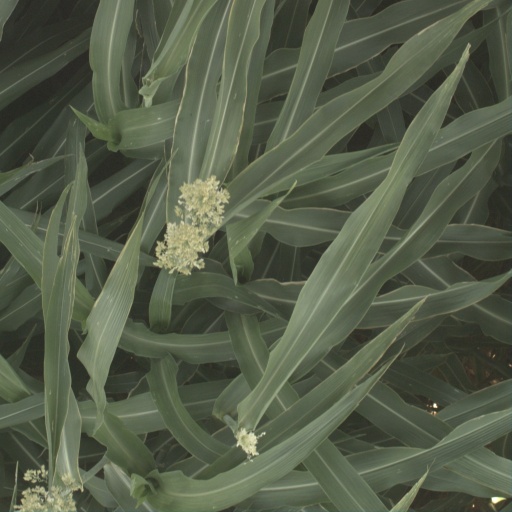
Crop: sorghum